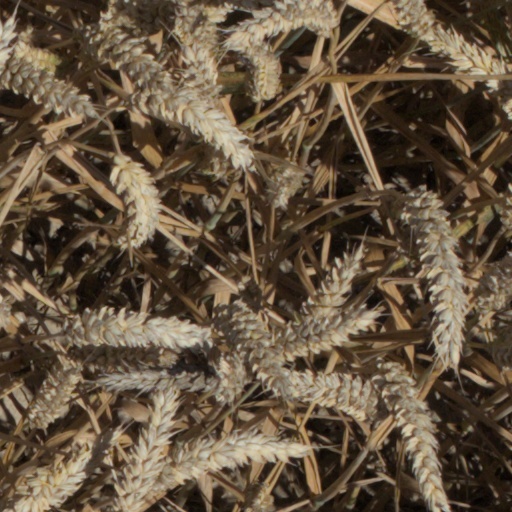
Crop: wheat